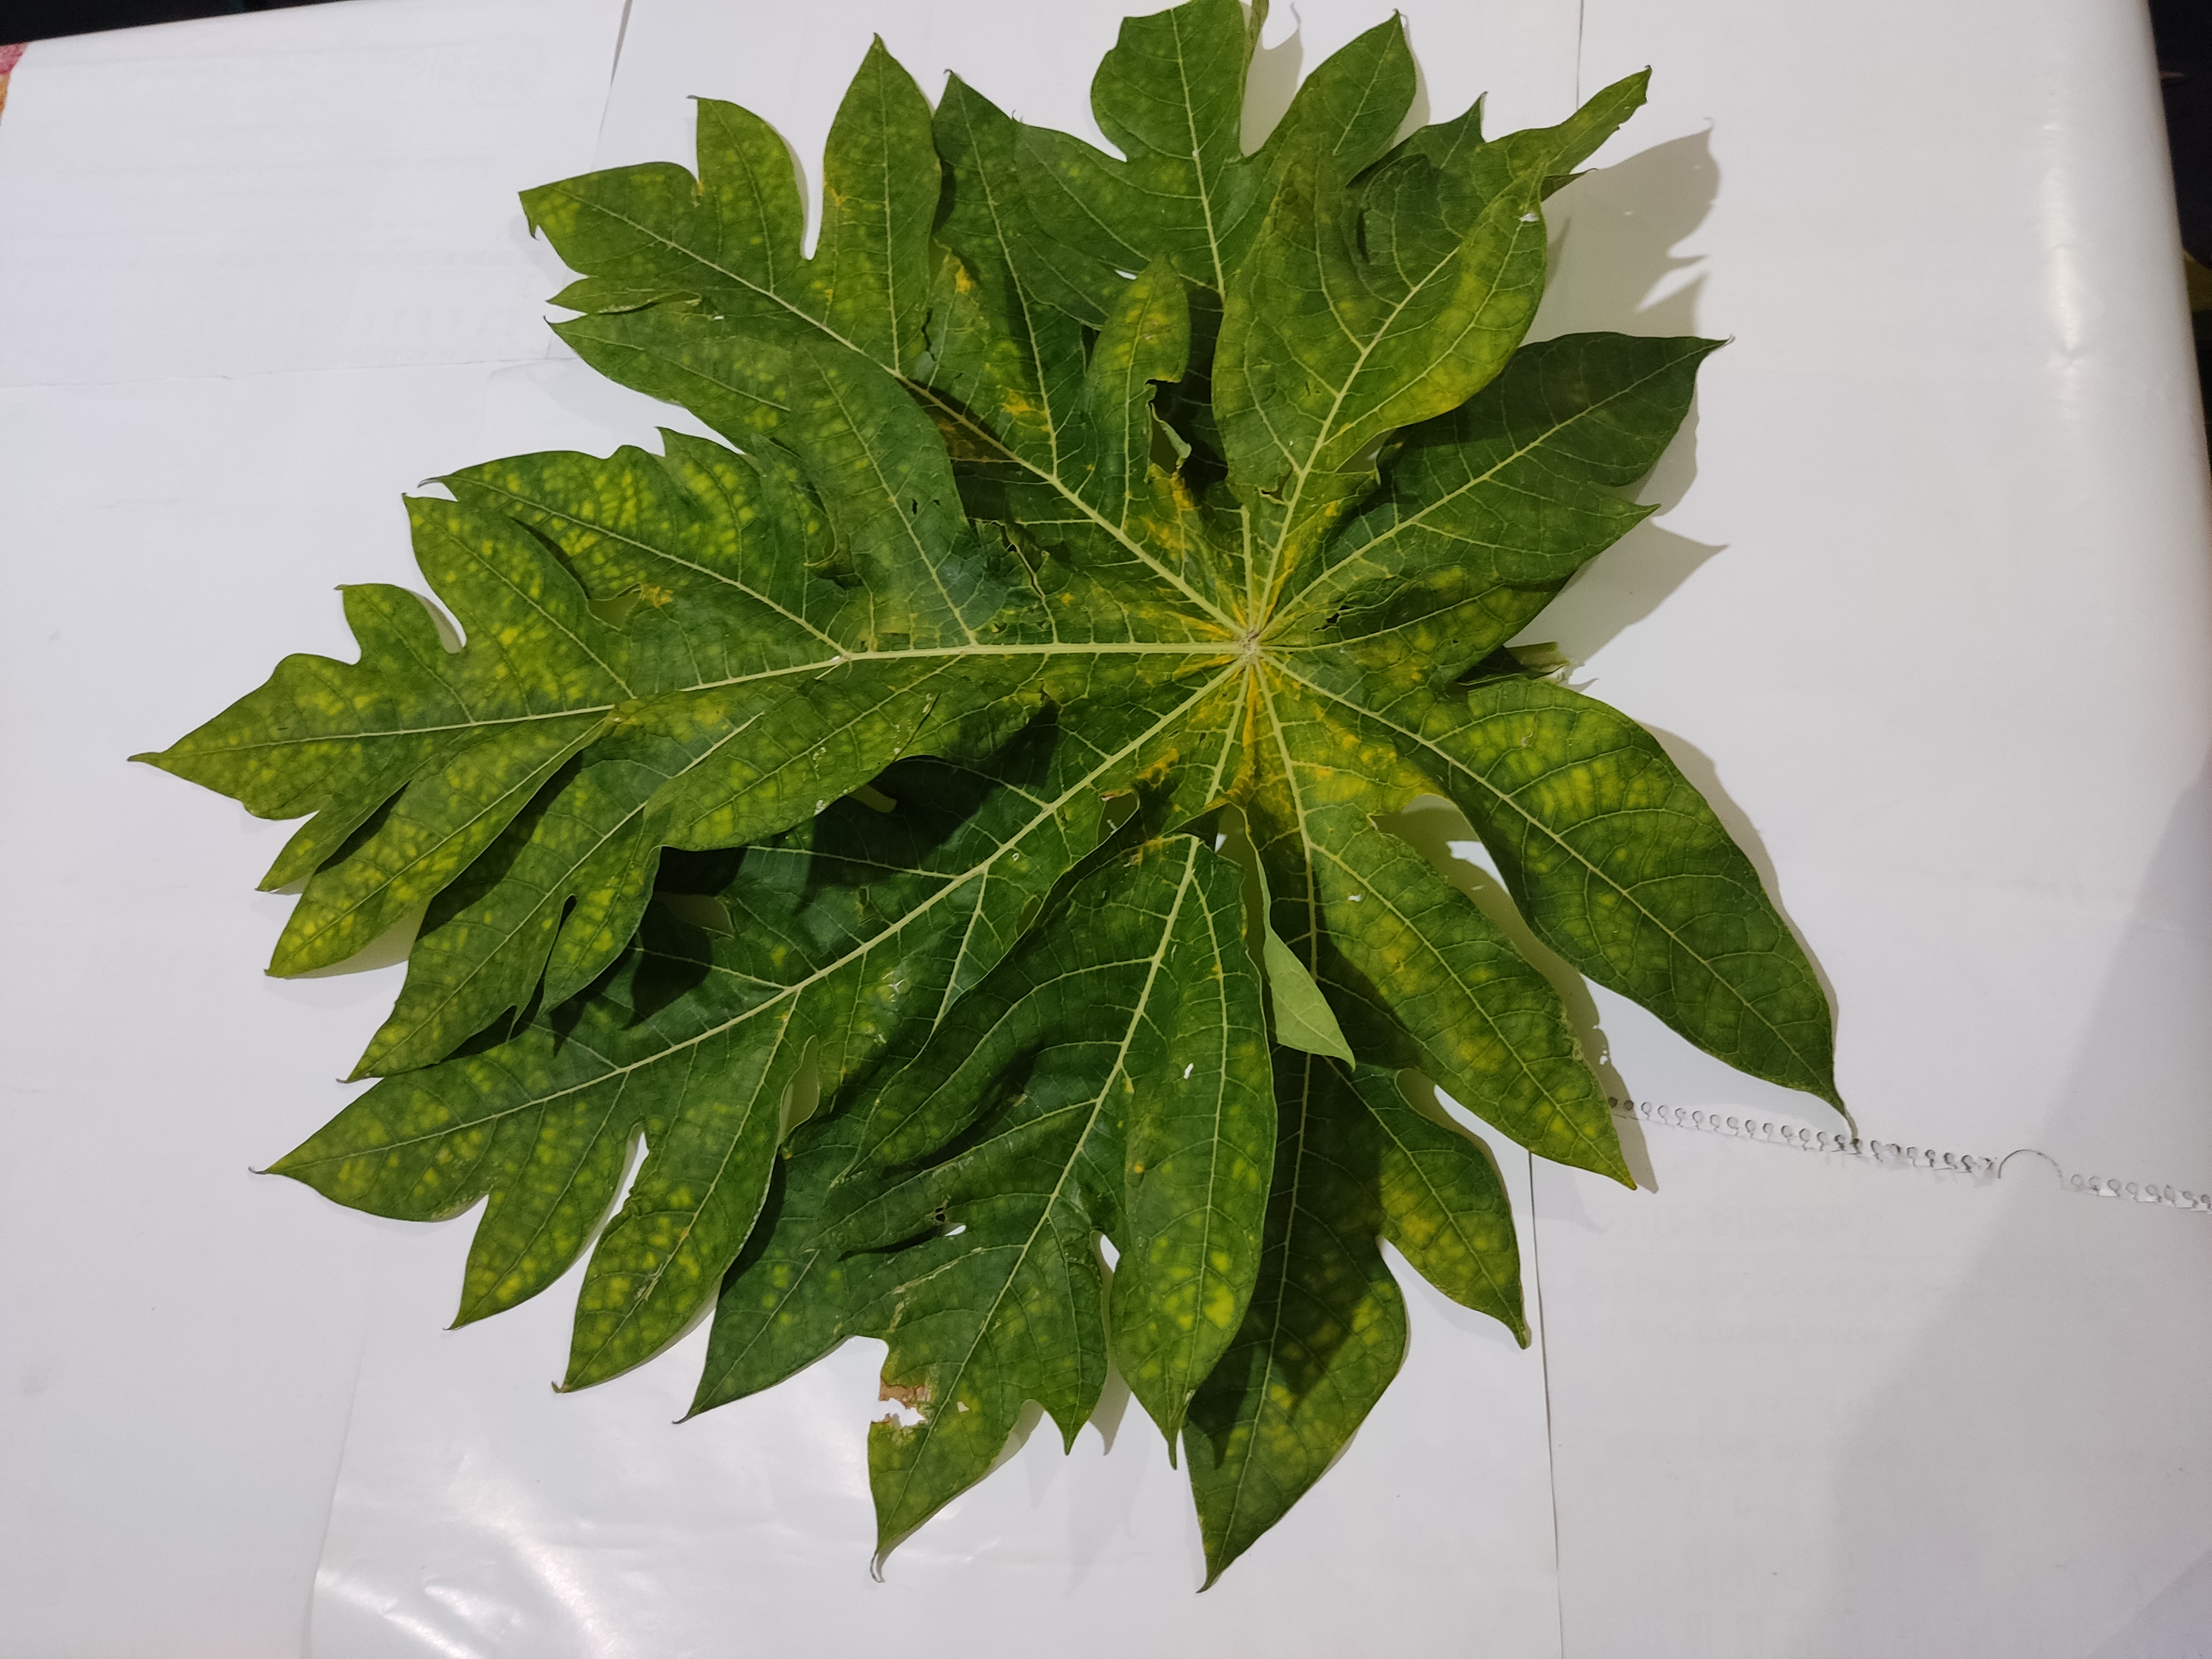
Label: Ring Spot